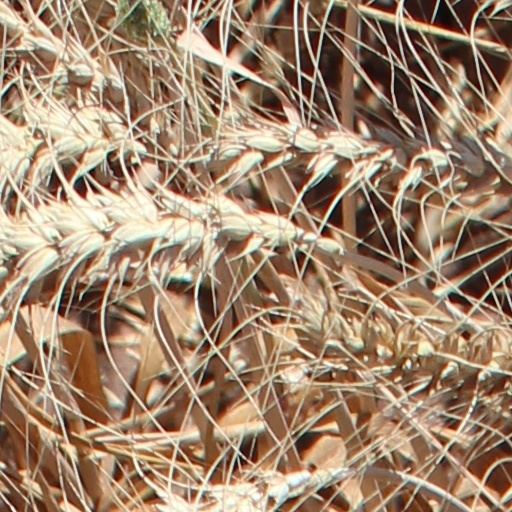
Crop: wheat